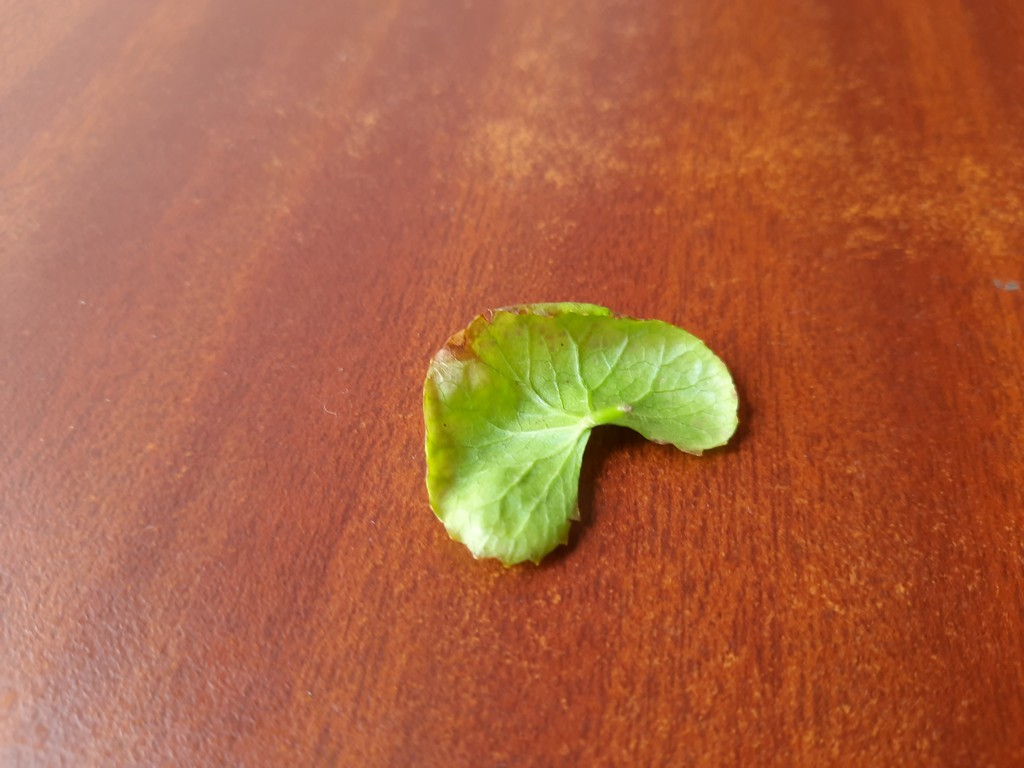
Label: Unhealthy